Asian American literature

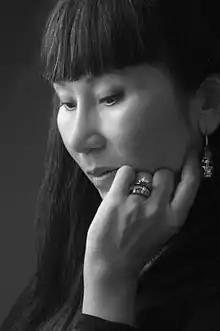
American author of Chinese heritage, best known for the novel The Joy Luck Club (1989), which was adapted into a 1993 film.

Common themes in Asian American literature include race, culture, and finding a sense of identity. While these topics can be subjective, some of the pinpointed ideas tie into gender, sexuality, age, establishing traditional and adaptive culture, and Western racism towards Asians.